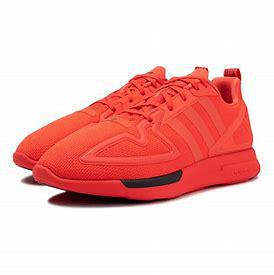
Brand: Adidas
Model: ZX 2K Flux